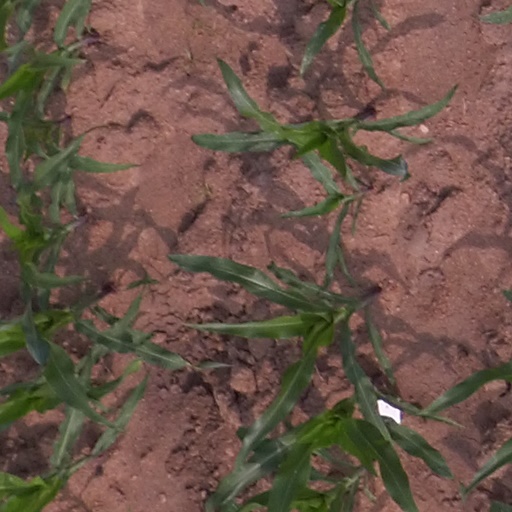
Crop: maize; corn